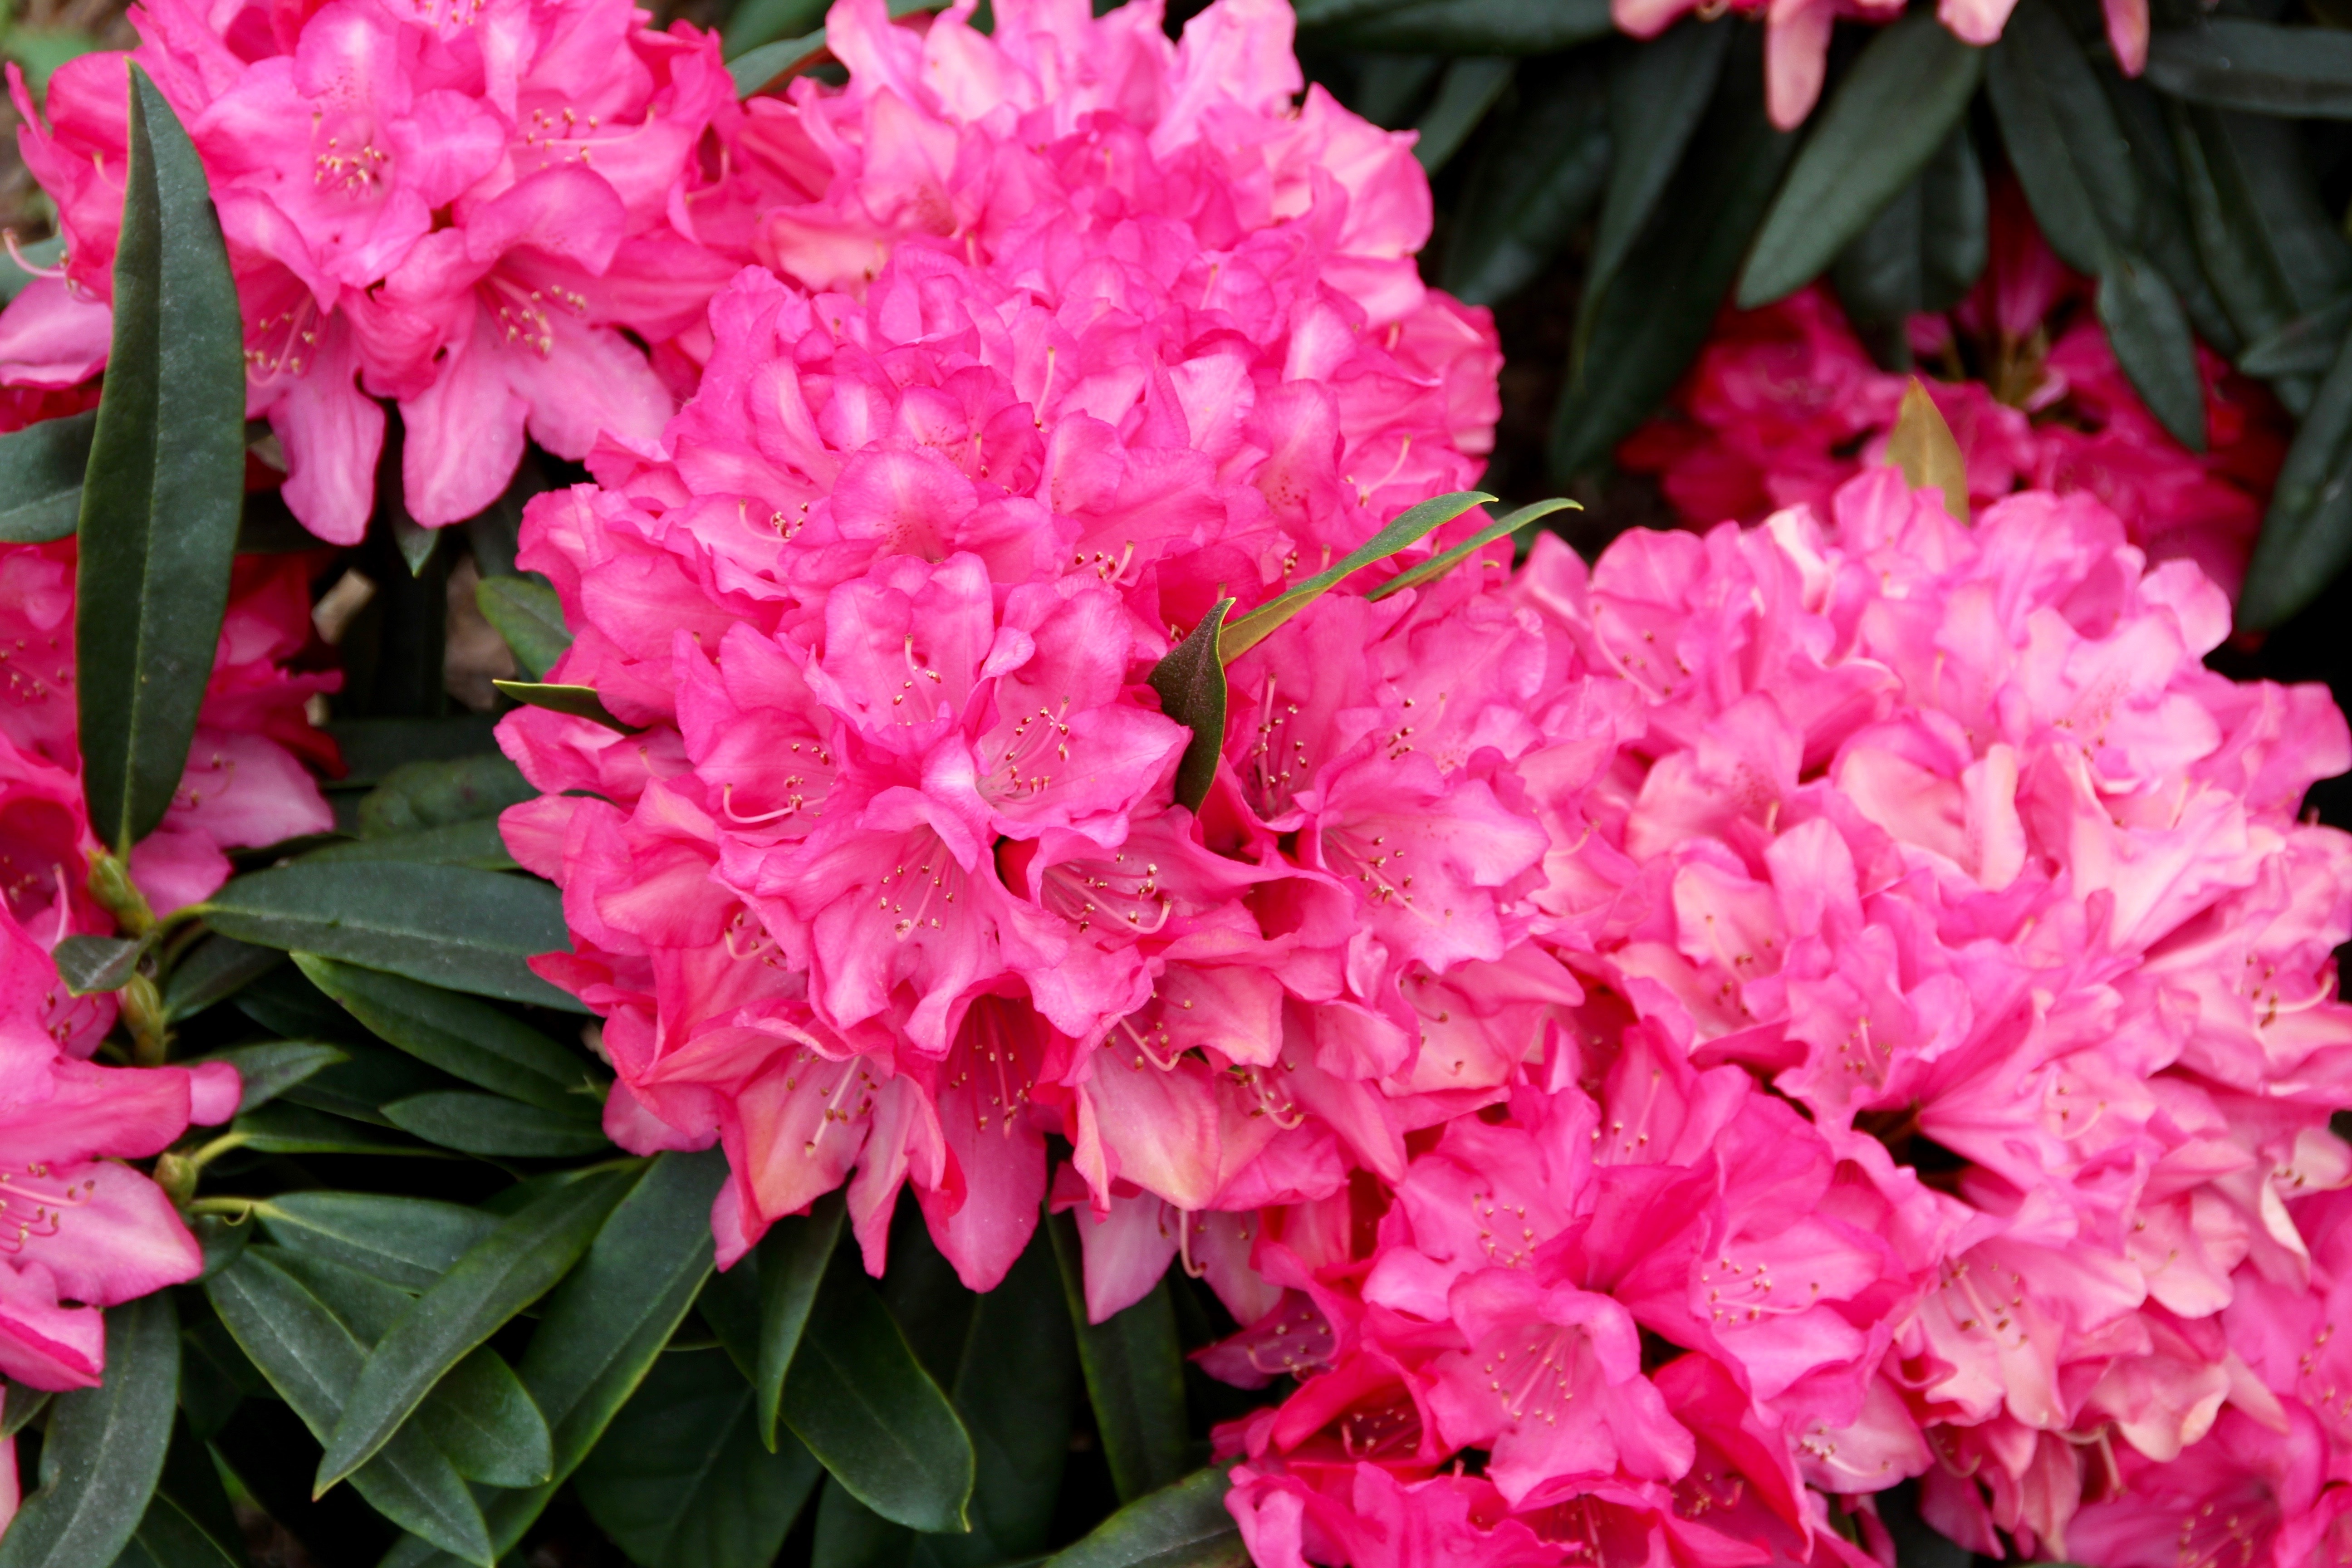
plant, flower, bush, pink, shrub, rhododendron, peony, azalea, flowering plant, pentecost rosengew chs, state garden show, shrub peony, woody plant, land plant